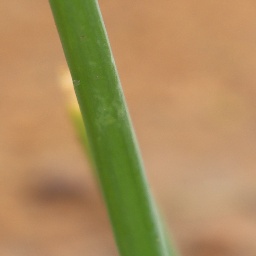
Label: Stemphylium leaf blight and collectrichum leaf blight